Suzi Quatro

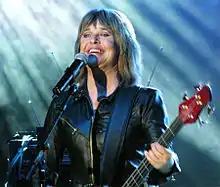
Quatro performing live at the AIS Arena, in Canberra, Australia, 2007

Her last UK hit for some time was "Heart of Stone" in late 1982. In 1983, another single "Main Attraction" was released. It failed to chart, but did become a moderate airplay hit. She commented in an article for "Kerrang!" in 1983, after playing a successful show at Reading Festival on August 27, that she did not care about being in the charts, but was more interested in releasing what she wanted to, commenting that she started in 1964, and did not become famous for nine years. "I would never accept having my career molded by other people ... I've kept working consistently even though I've not been in the charts."